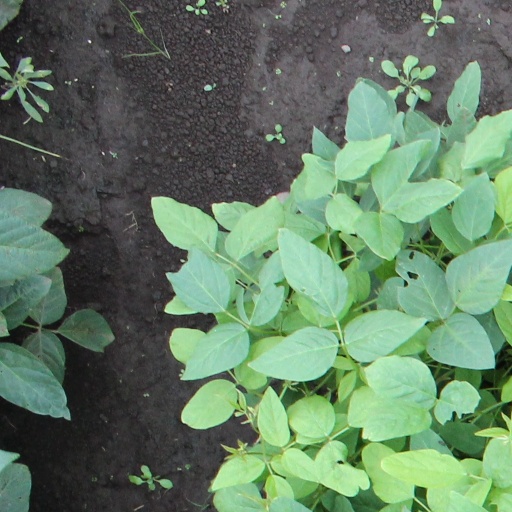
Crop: soybean